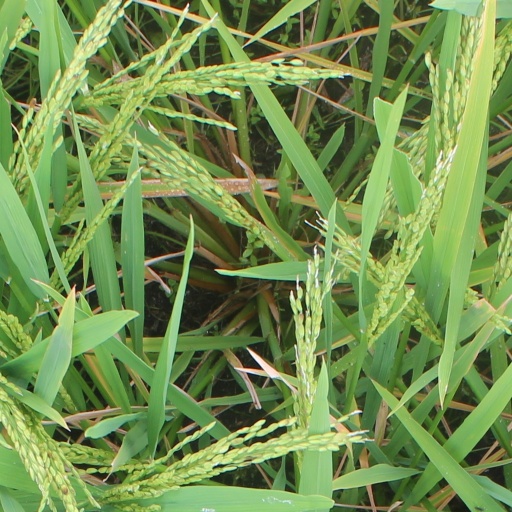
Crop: rice